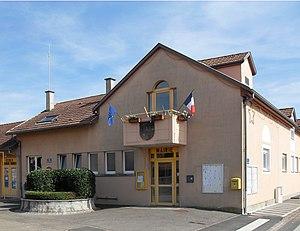
La mairie de Biltzheim
Biltzheim est une commune française située dans le département du Haut-Rhin, en région Grand Est.